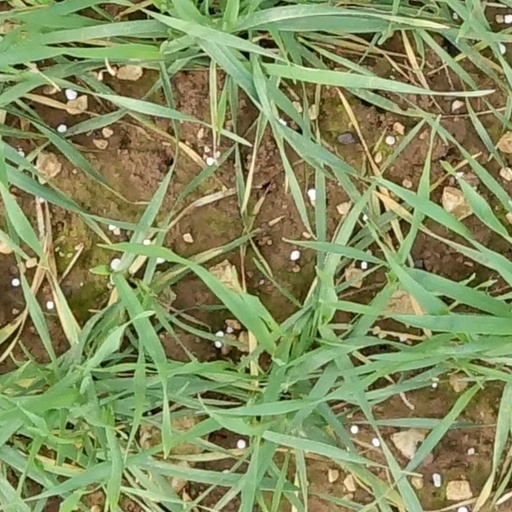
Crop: wheat